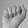
ASL letter: A